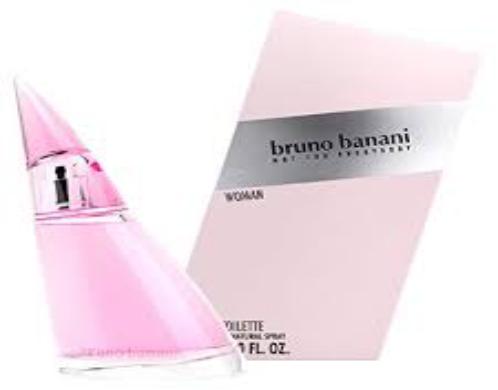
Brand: Bruno Banani
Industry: Necessities